Bateleur

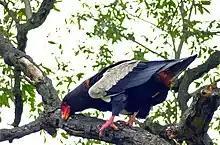
Adult female bateleurs show more grey to the wing than males.

In flight, the bateleur appears as a rather large raptor with disproportionately elongated, rather narrow and slightly bow-shaped wings, which appear pinched in at the bases, broad across the secondaries and regularly narrow, pointed and upturned at the tips. Upon sighting, the wings often catch the eye before the large head, which is proportionately slightly bigger even than their cousins, the snake eagles. The tail is so short in adult bateleurs that the feet extend below the tail tip, almost giving the impression that the raptor nearly has no tail. This is as opposed to juveniles, where the feet come up about short of the tail tip, with the feet coming to exceed the tail, which is shrinking via moults, in length around the 5th year of maturation. The adult bateleur's wingspan is an extraordinary 2.9 times greater than its total length. The adult male bateleur is mostly black above with a chestnut back and tail and grey forewings, below he is black on the body, contrasting with a chestnut tail, as well as with the white wing linings and black flight feathers except for the greyish based primaries. The adult female bateleur is similar in plumage to the male overall but differs in her black-tipped grey secondaries above and more extensively white underwings with the black on the female confined to the wingtips and trailing edges. The juvenile bateleur on the wing appears broader winged and especially longer tailed with a largely uniform brown coloration, including the greater coverts, with paler feather mainly about the head as well as on the flight feathers.